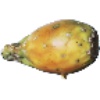
Label: cactus_fruit